A Family (2017 film)

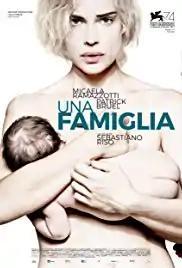
Film poster

A Family is a 2017 Italian drama film directed by . It was screened in the main competition section of the 74th Venice International Film Festival.